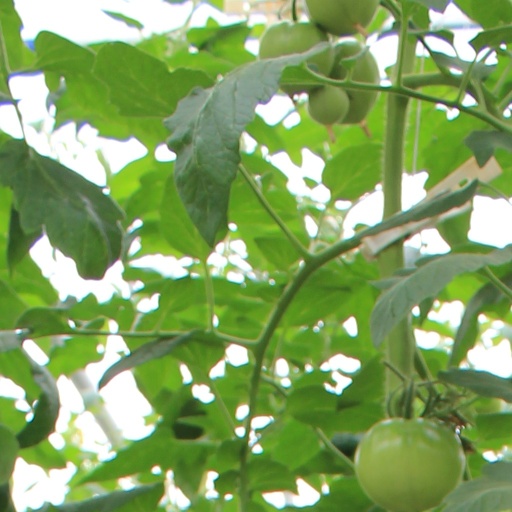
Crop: tomato